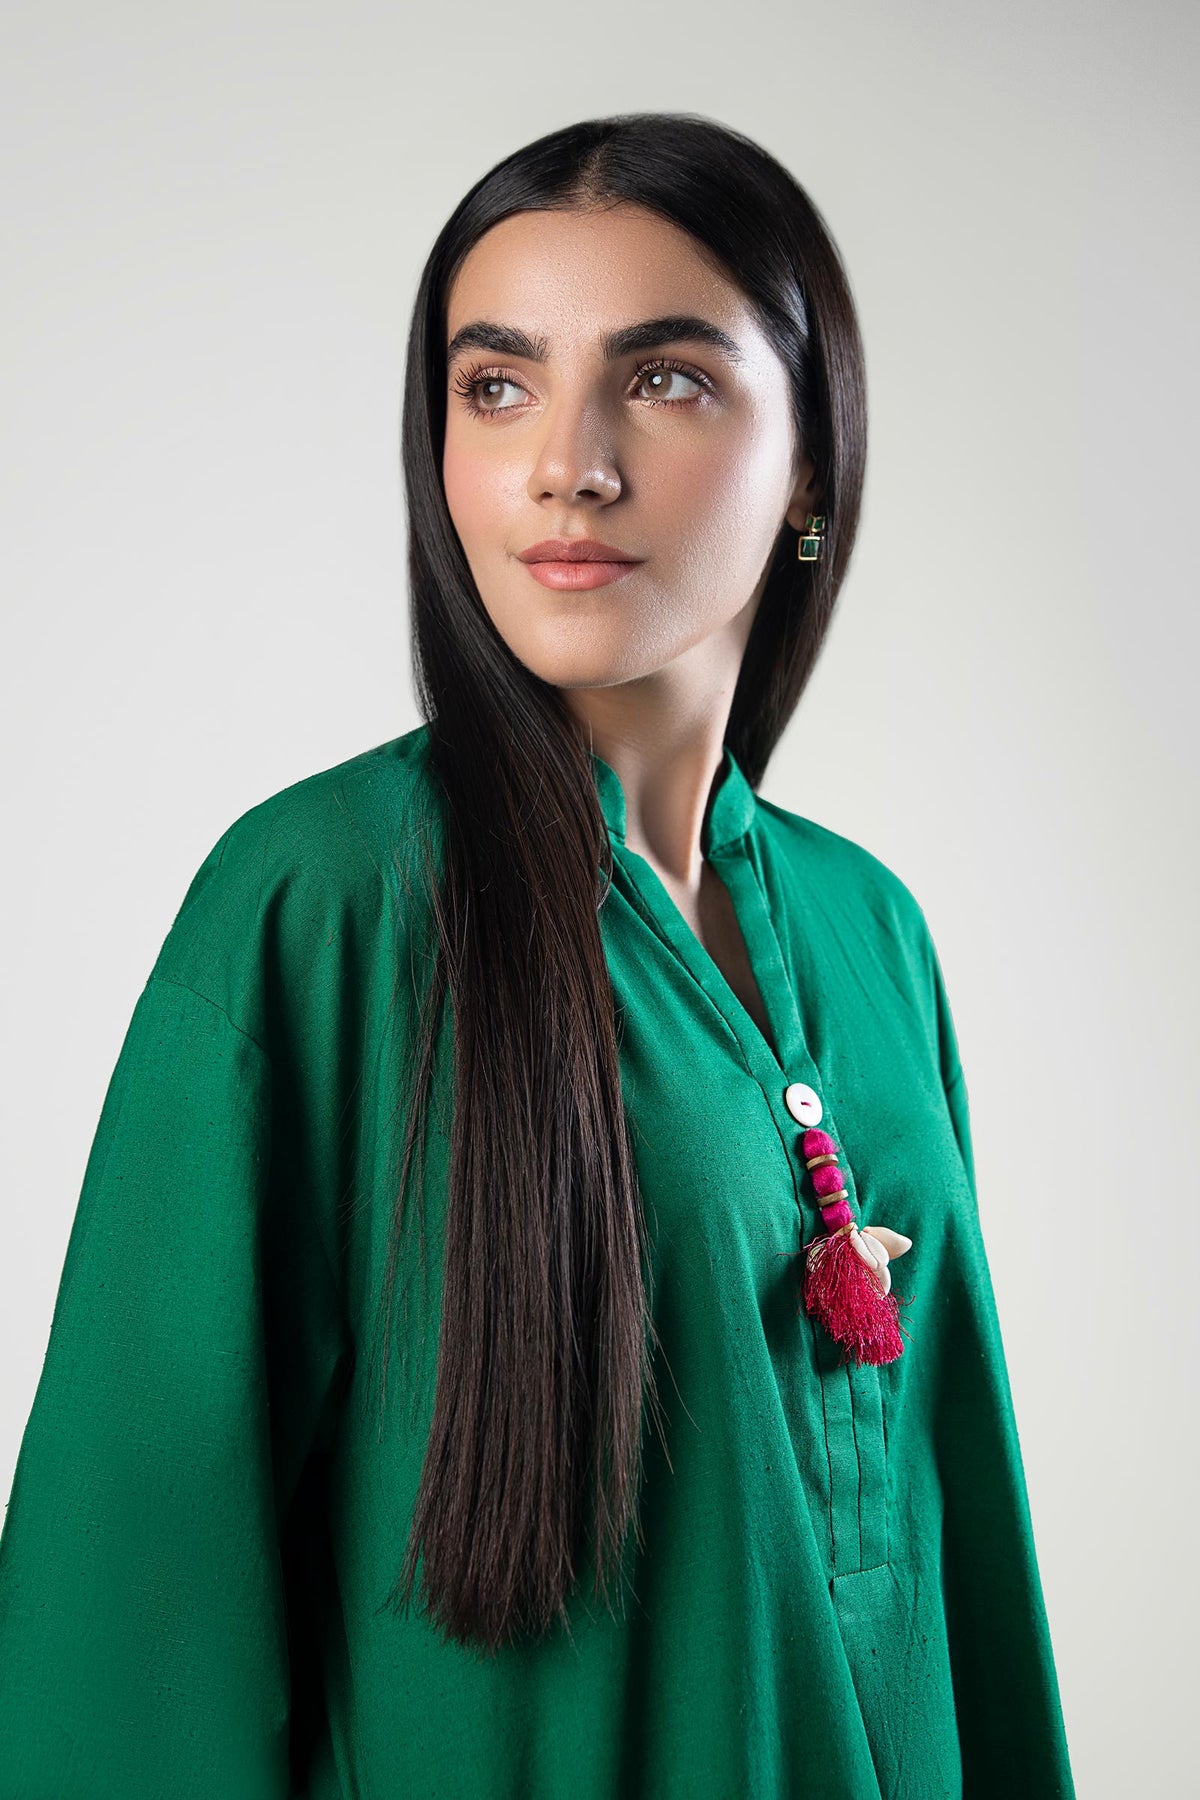
green kurta top